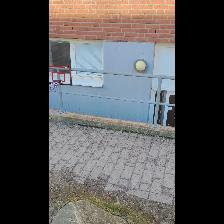
Label: NonHuman